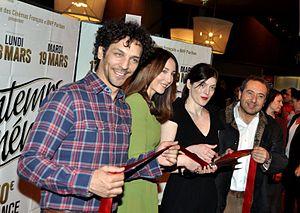
Tomer Sisley, Elsa Zylberstein, Valérie Donzelli et Patrick Timsit à l'ouverture du printemps du cinéma 2013
Le Printemps du cinéma est une opération se déroulant chaque année en France depuis 2000, organisée au début du printemps par la Fédération nationale des cinémas français, et qui consiste, trois jours durant, à offrir les entrées de cinéma à un tarif réduit, identique quelles que soient la salle et la séance.